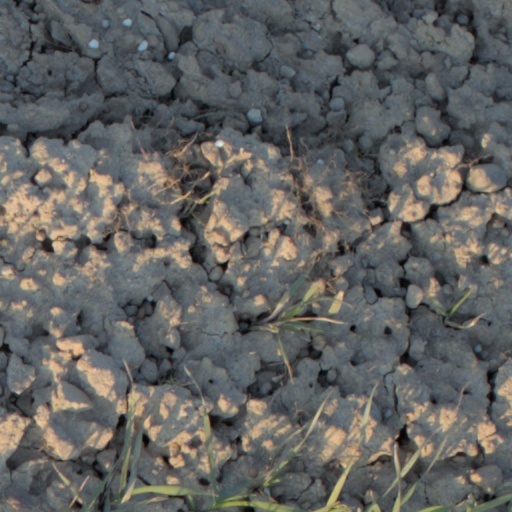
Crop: wheat